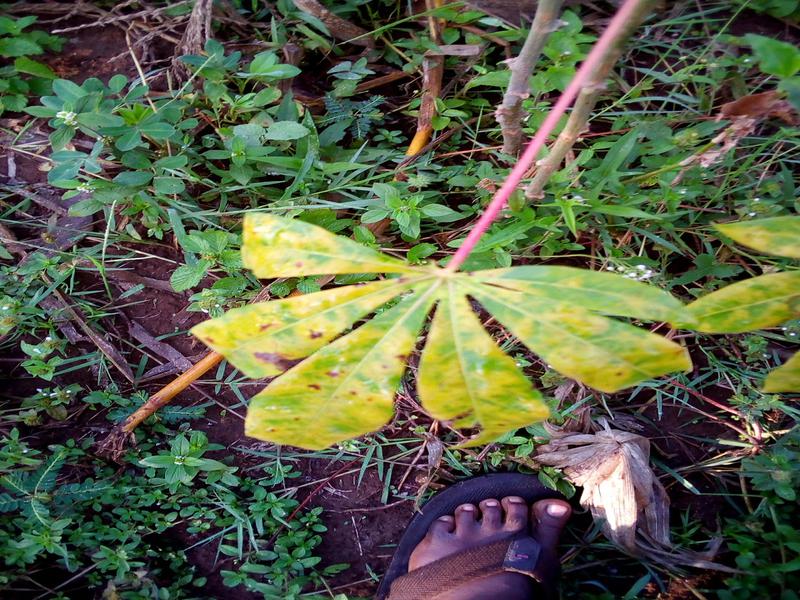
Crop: cassava
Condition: brown_streak_disease